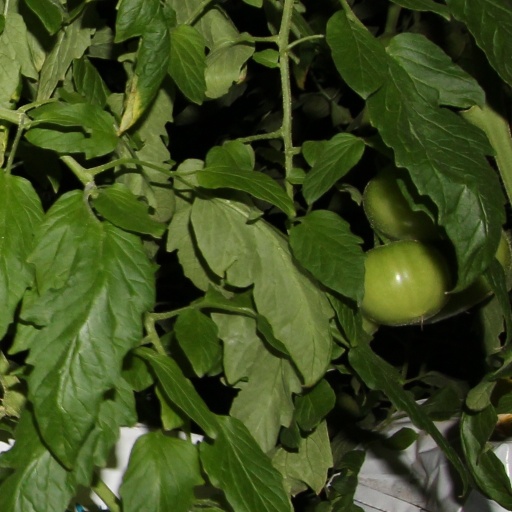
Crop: tomato